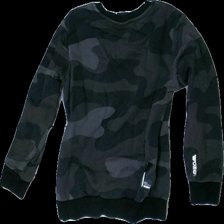
View: back
Type: Sweater
Category: Children
Brand: Not in the list
Brand text on label: Woxo Zero
Colors: Black, Grey, White
Material: 100% cotton
Pattern: Other
Cut: Regular, C-collar
Size: 110
Season: All
Price range: 50-100
Recommended usage: Reuse
Comment: washed out